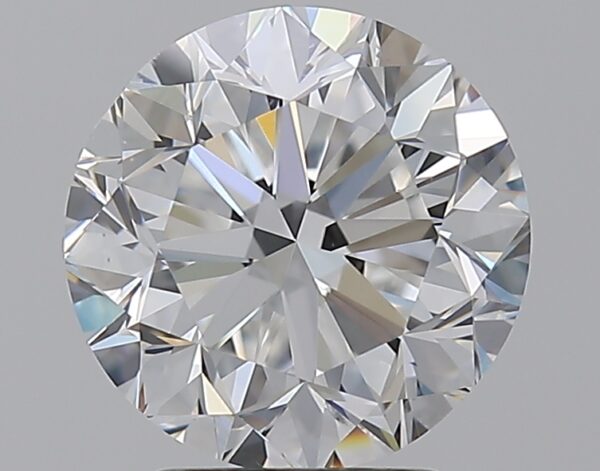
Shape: round
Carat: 3
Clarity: VS1
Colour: E
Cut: GD
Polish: EX
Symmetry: VG
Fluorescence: N
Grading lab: GIA
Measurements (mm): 8.78 x 8.9 x 5.81